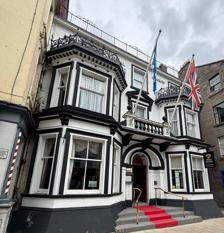
Building: Royal George Hotel, Perth
Country: United Kingdom
Year built: 1773
Hotel in Perth, Scotland Royal George Hotel The main entrance on George Street, pictured in 2024 Former names The George Inn General information Status Completed Type Hotel Architectural style Victorian renaissance Address 54 George Street Perth Country Scotland Coordinates 56°23′53″N 3°25′38″W / 56.397997°N 3.427202°W / 56.397997; -3.427202 Named for George III Completed 1773 (252 years ago) ( 1773 ) Owner Anderson Hotels Technical details Floor count 3 (plus attic) Other information Number of rooms 45 Public transit access Perth Website theroyalgeorgehotel .co .uk Listed Building – Category B Official name GEORGE STREET 47-51 (E SIDE) ROYAL GEORGE HOTEL (ODD NUMBERS) Designated 26 August 1977 Reference no. LB39439 The Royal George Hotel (also known as The Royal George ) is a hotel and restaurant in Perth , Scotland. It is a Category B listed building dating to 1773. Its main entrance is on George Street, though its Tay Street frontage, overlooking the River Tay , is more well known. It is named for George III . It adjoins a reputed section of Perth City Walls. Notable visitors to the hotel include Empress Eugenie and Queen Victoria , her husband, Albert, Prince Consort , and their children, who stayed there on 29 September 1848, during their journey south after holidaying at Balmoral Castle . ( William Murray, 4th Earl of Mansfield , was out of town and, thus, they were unable to stay at Scone Palace , just under two miles to the north.) It was Victoria's first time staying in a hotel. After breakfast at the hotel the following morning, the family left for Carlisle on the recently built Scottish Central Railway . Then named The George Inn, the business was renamed The Royal George Hotel in her honour. (The street adjacent to the property on its southern side is named George Inn Lane.) Both the Royal Warrant and two lamps from the room the monarch slept in are still in the hotel today. Queen Victoria returned to Perth in 1864 to unveil a statue of her husband, who died three years earlier, at the North Inch . Local architect Donald Alexander Stewart , in partnership with Robert Matthew Mitchell , undertook some reconstruction work on the hotel in 1927. Prince Edward, Earl of Wessex , dined at the hotel in 2003. The hotel has 45 rooms. The hotel regularly host events for right and far-right UK political parties, including events for the Scottish Conservatives , the launch of the British National Party Holyrood Manifesto in 2011, and the Reform UK Scottish Party Conference in 2024. Gallery The hotel's Tay Street frontage (2024) George Inn Lane, beside the hotel, features the last remaining portion of Perth's city walls See also List of listed buildings in Perth, Scotland References